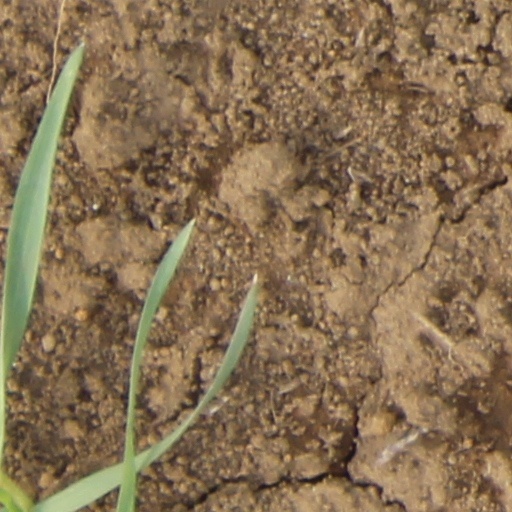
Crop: wheat